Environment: real
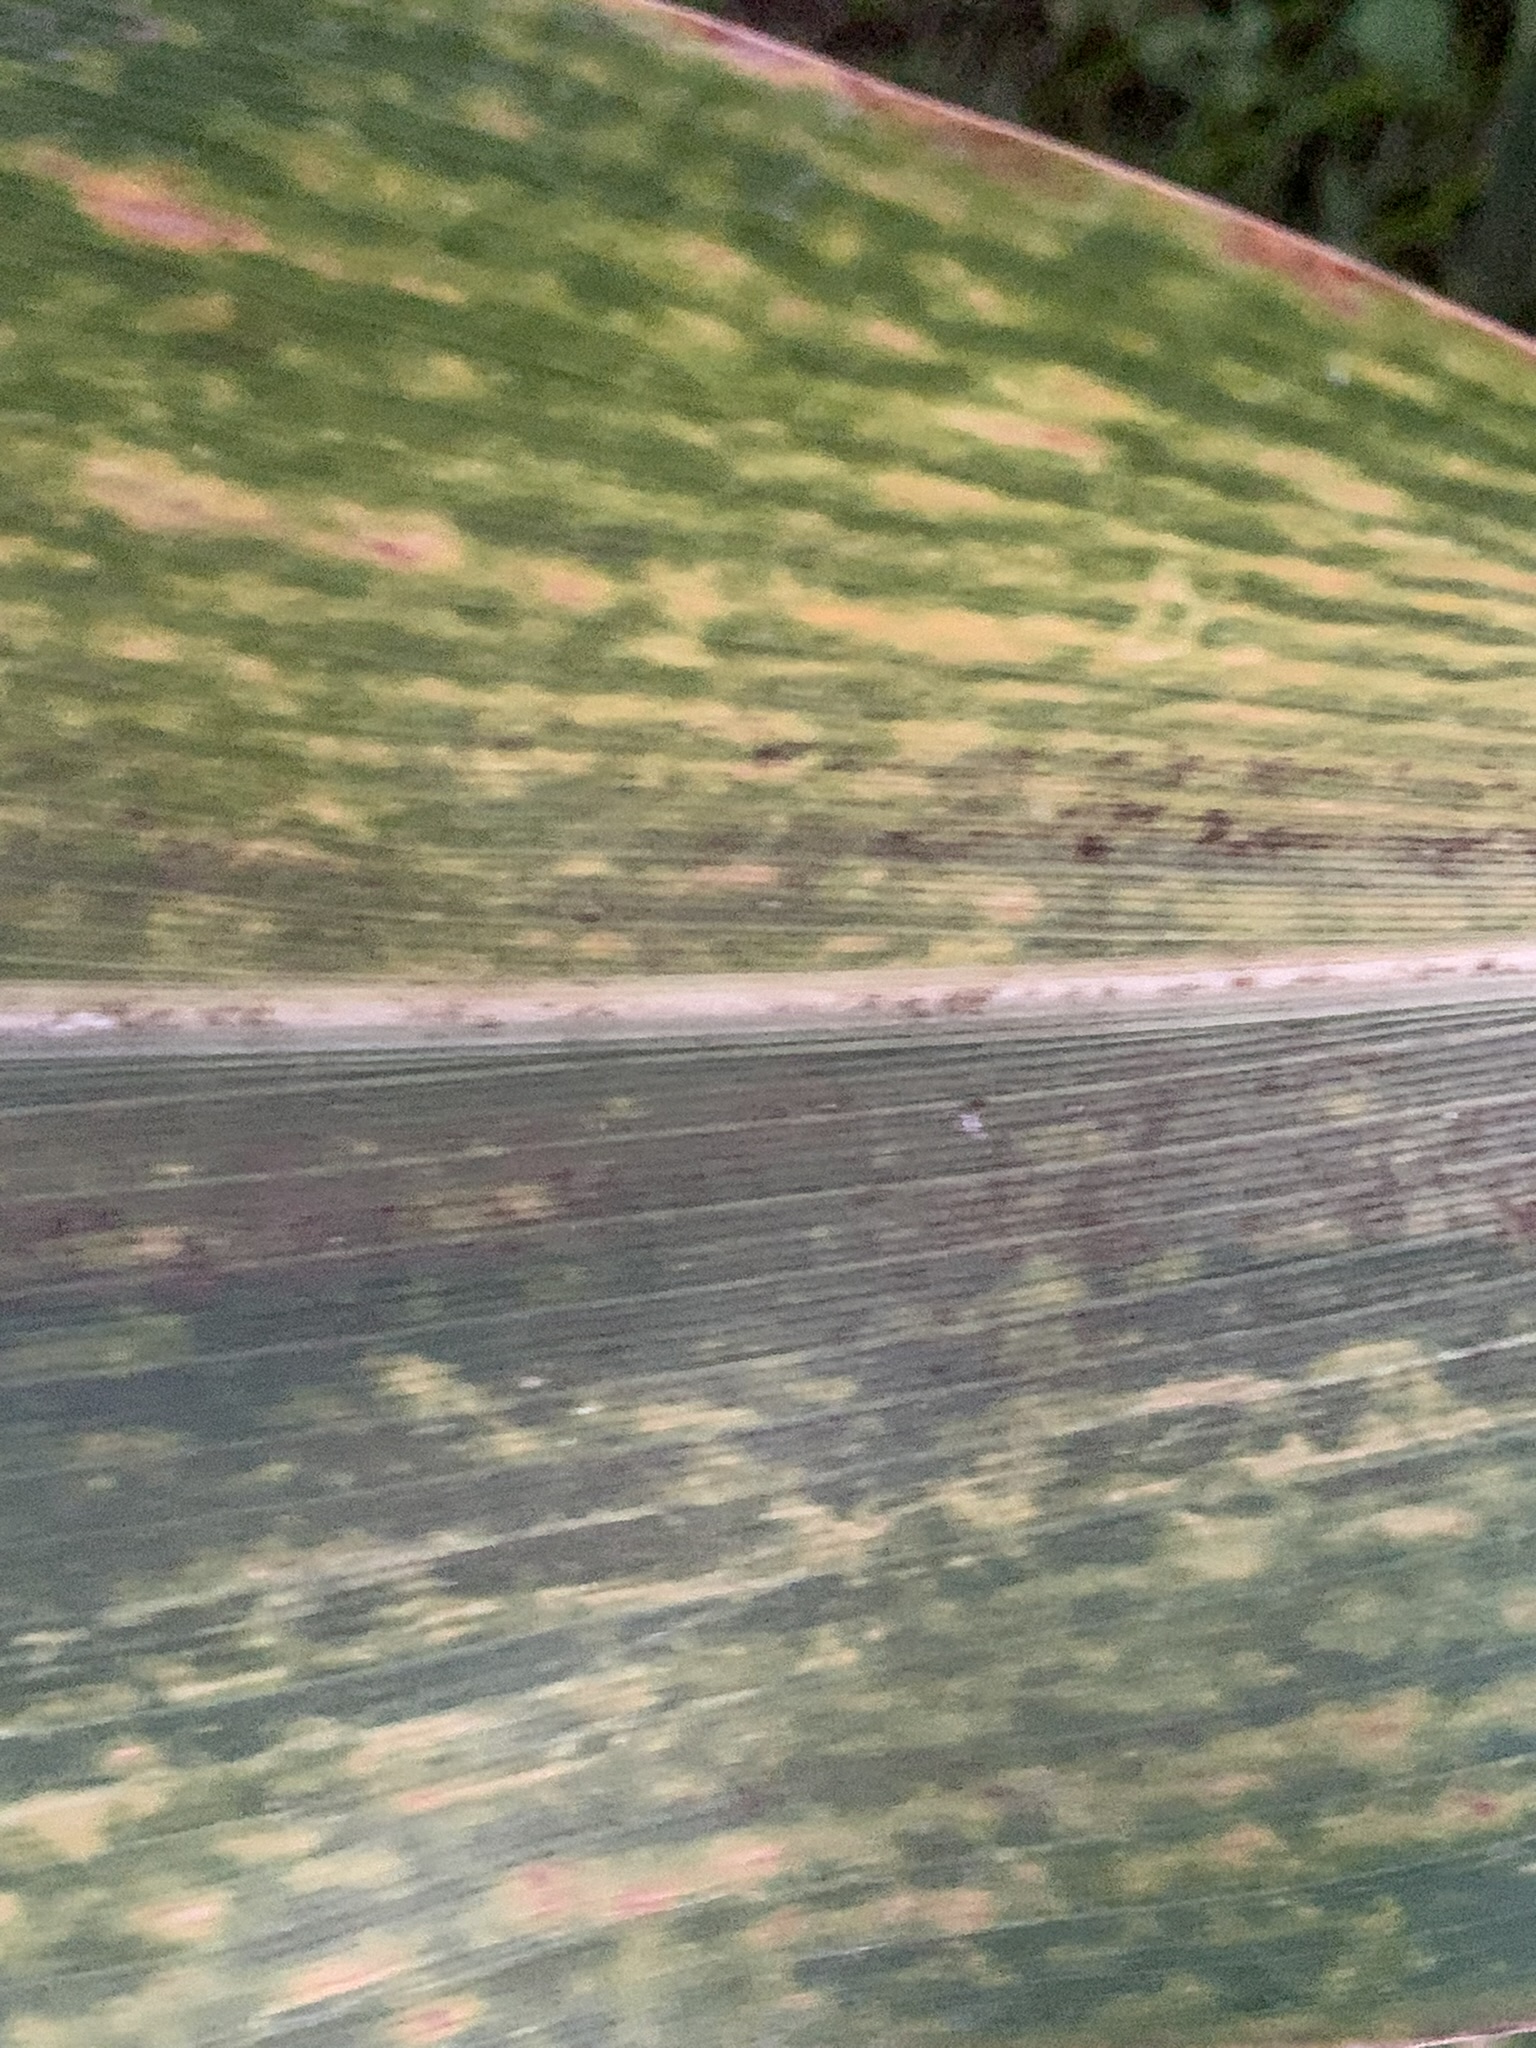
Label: lethal_necrosis